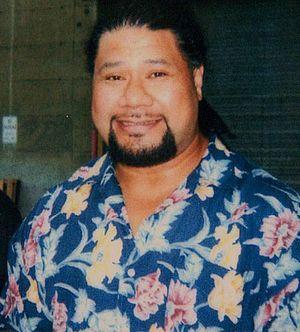
Tonga 'Uli'uli Fifita est un lutteur de sumo et un catcheur tongien.